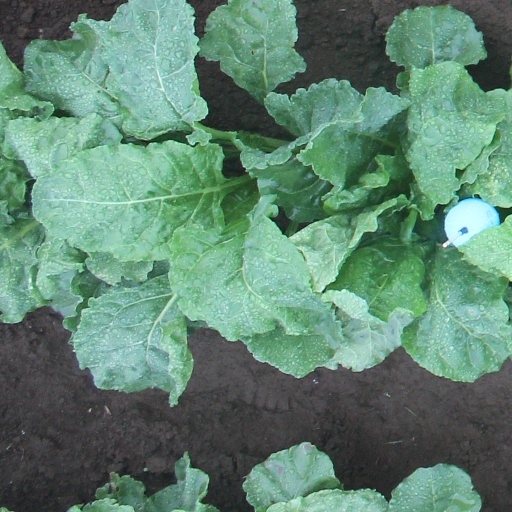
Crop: sugar beet